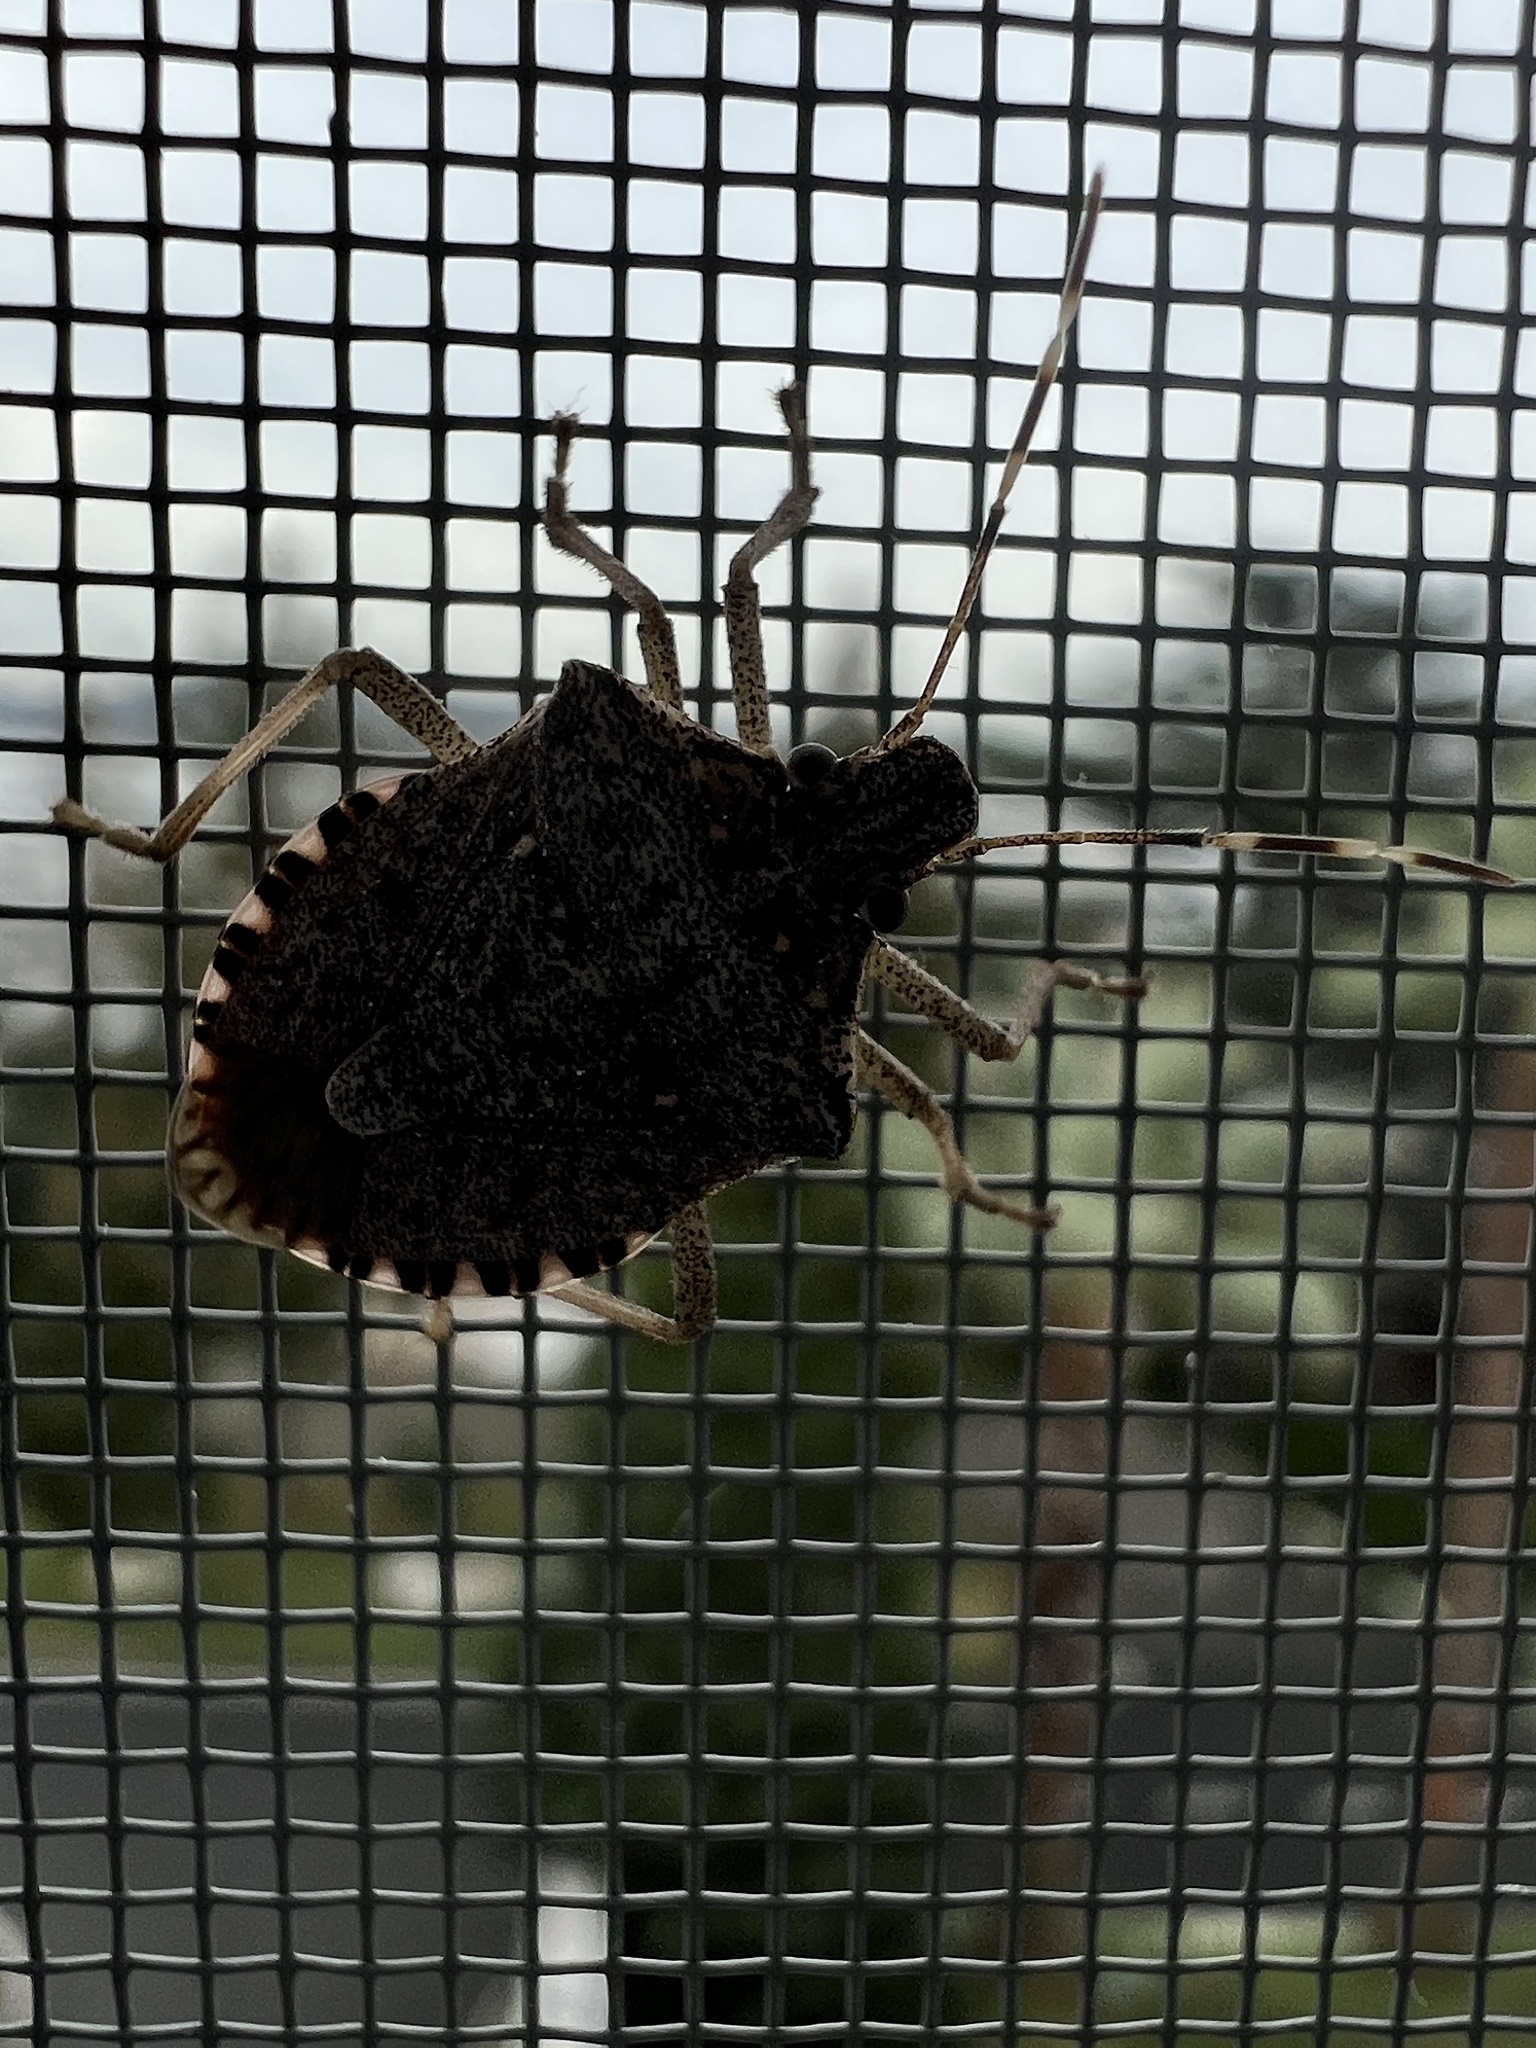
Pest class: stink_bug